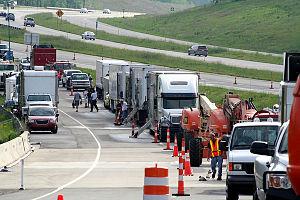
Main Street est un film américain réalisé par John Doyle, sorti en 2010.